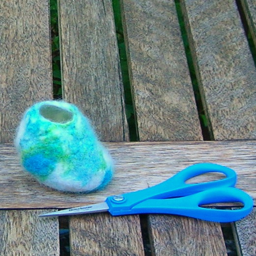
A pair of blue scissors next to a ball of yarn.
A pair of blue scissors next to cloth item on a bench.
Scissors and something else sit on a wooden crate.
A BLUE PAIR OF SCISSORS AND SOMETHING ELSE LYING ON SOME PLANKS
A small boot sitting next to a pair of scissors on a bench.